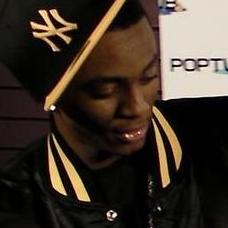
Age: 17